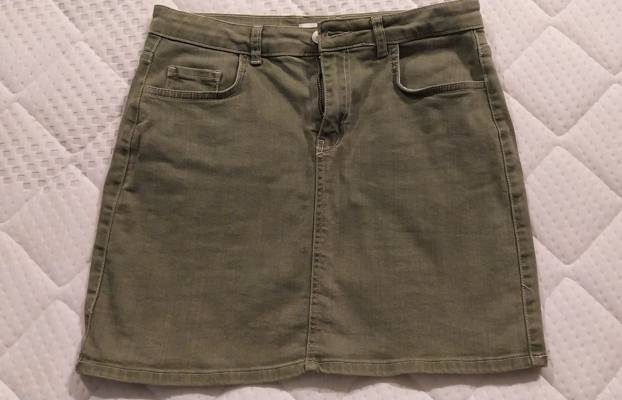
Waste category: clothes